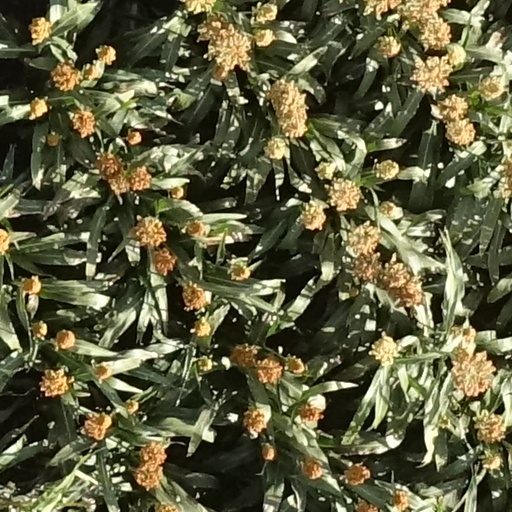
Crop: sorghum